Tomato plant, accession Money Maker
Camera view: tilt-top (135 deg); turntable rotation: 90 degrees
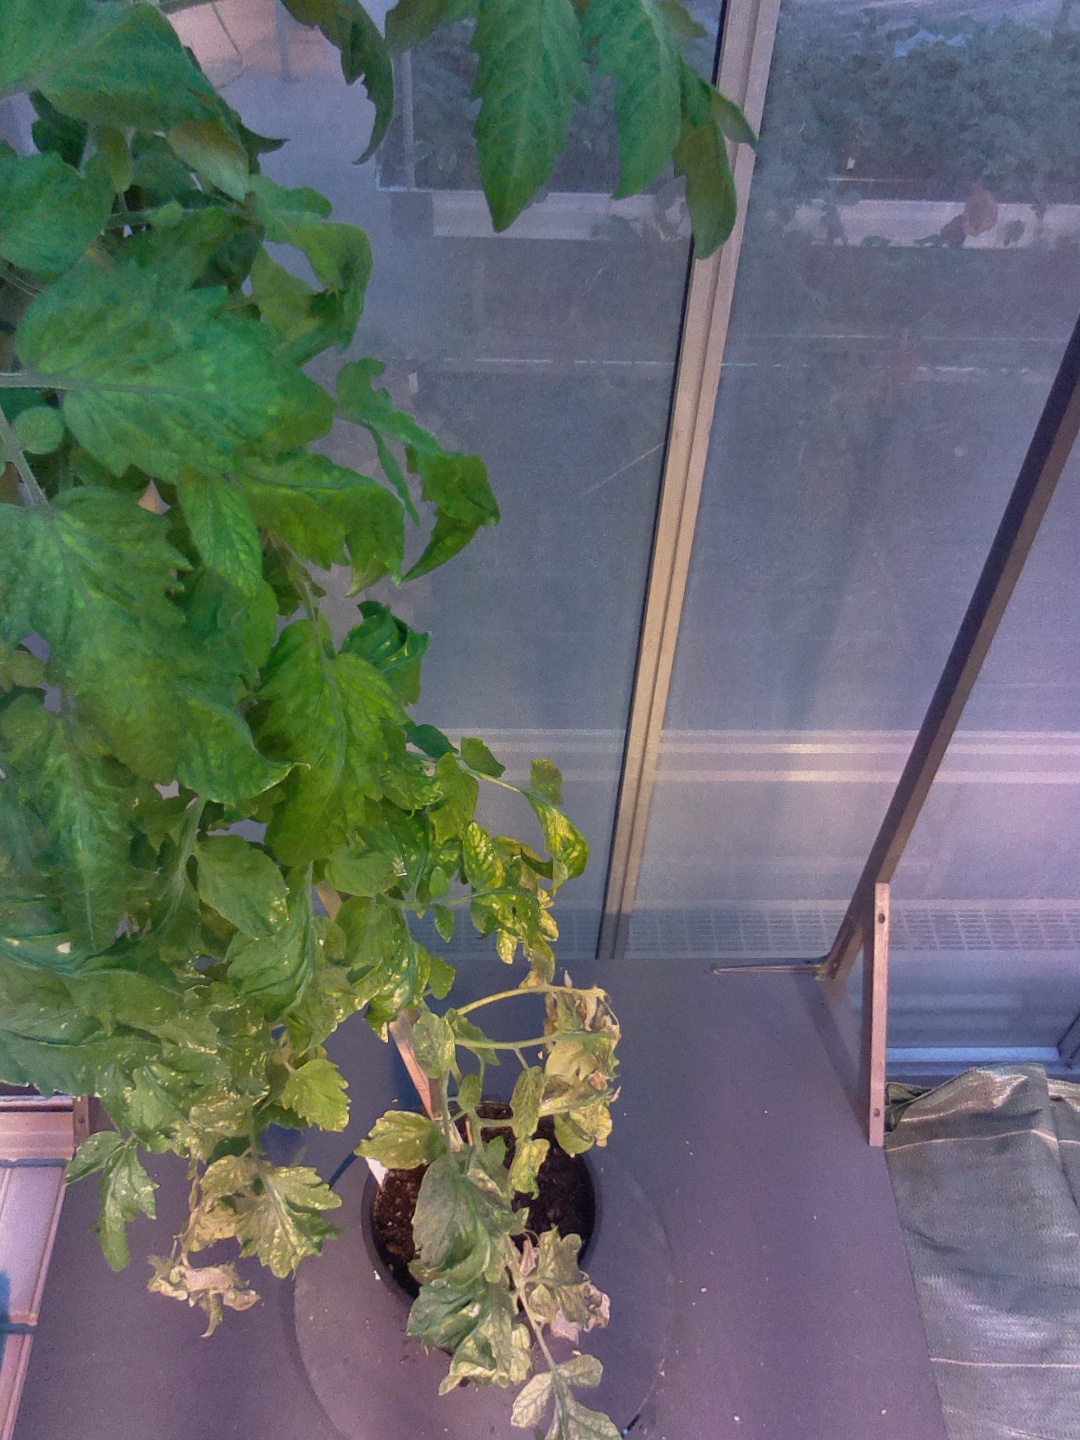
BBCH growth stage 73: 30%-40% of final fruit size